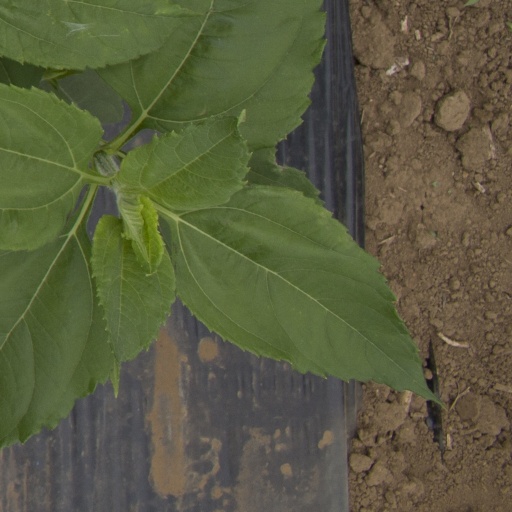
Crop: Jerusalem artichoke